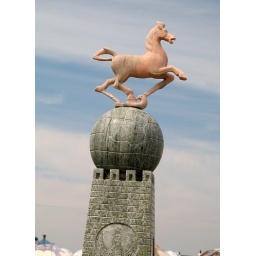
horse in the sky